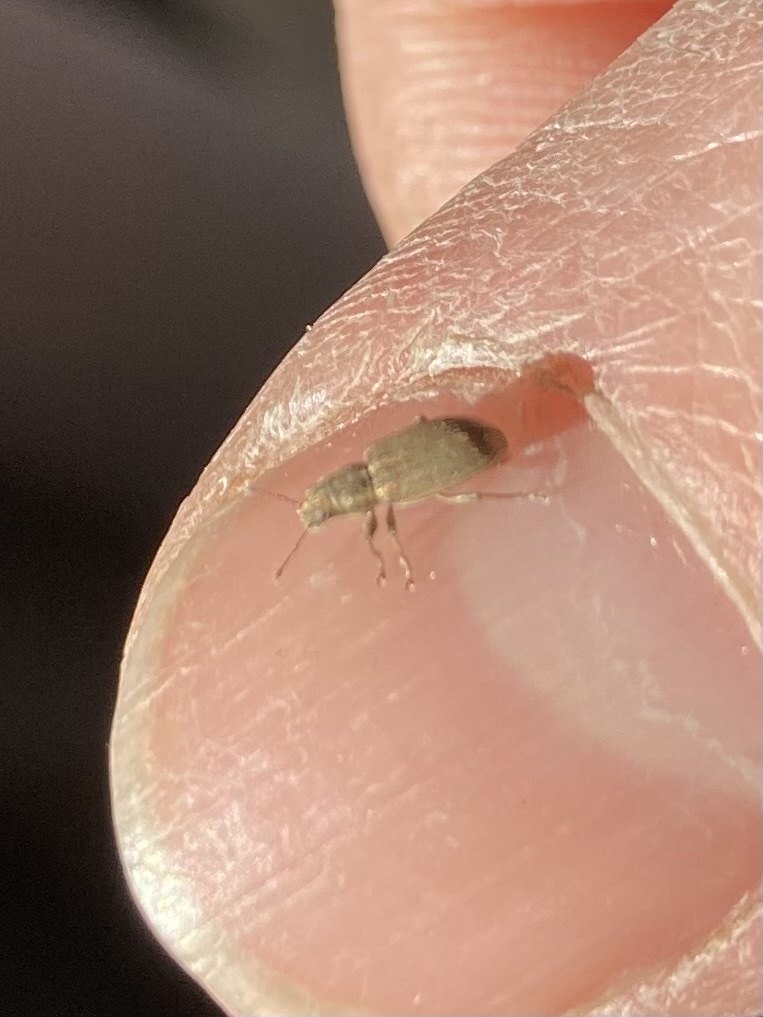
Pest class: pea_leaf_weevil